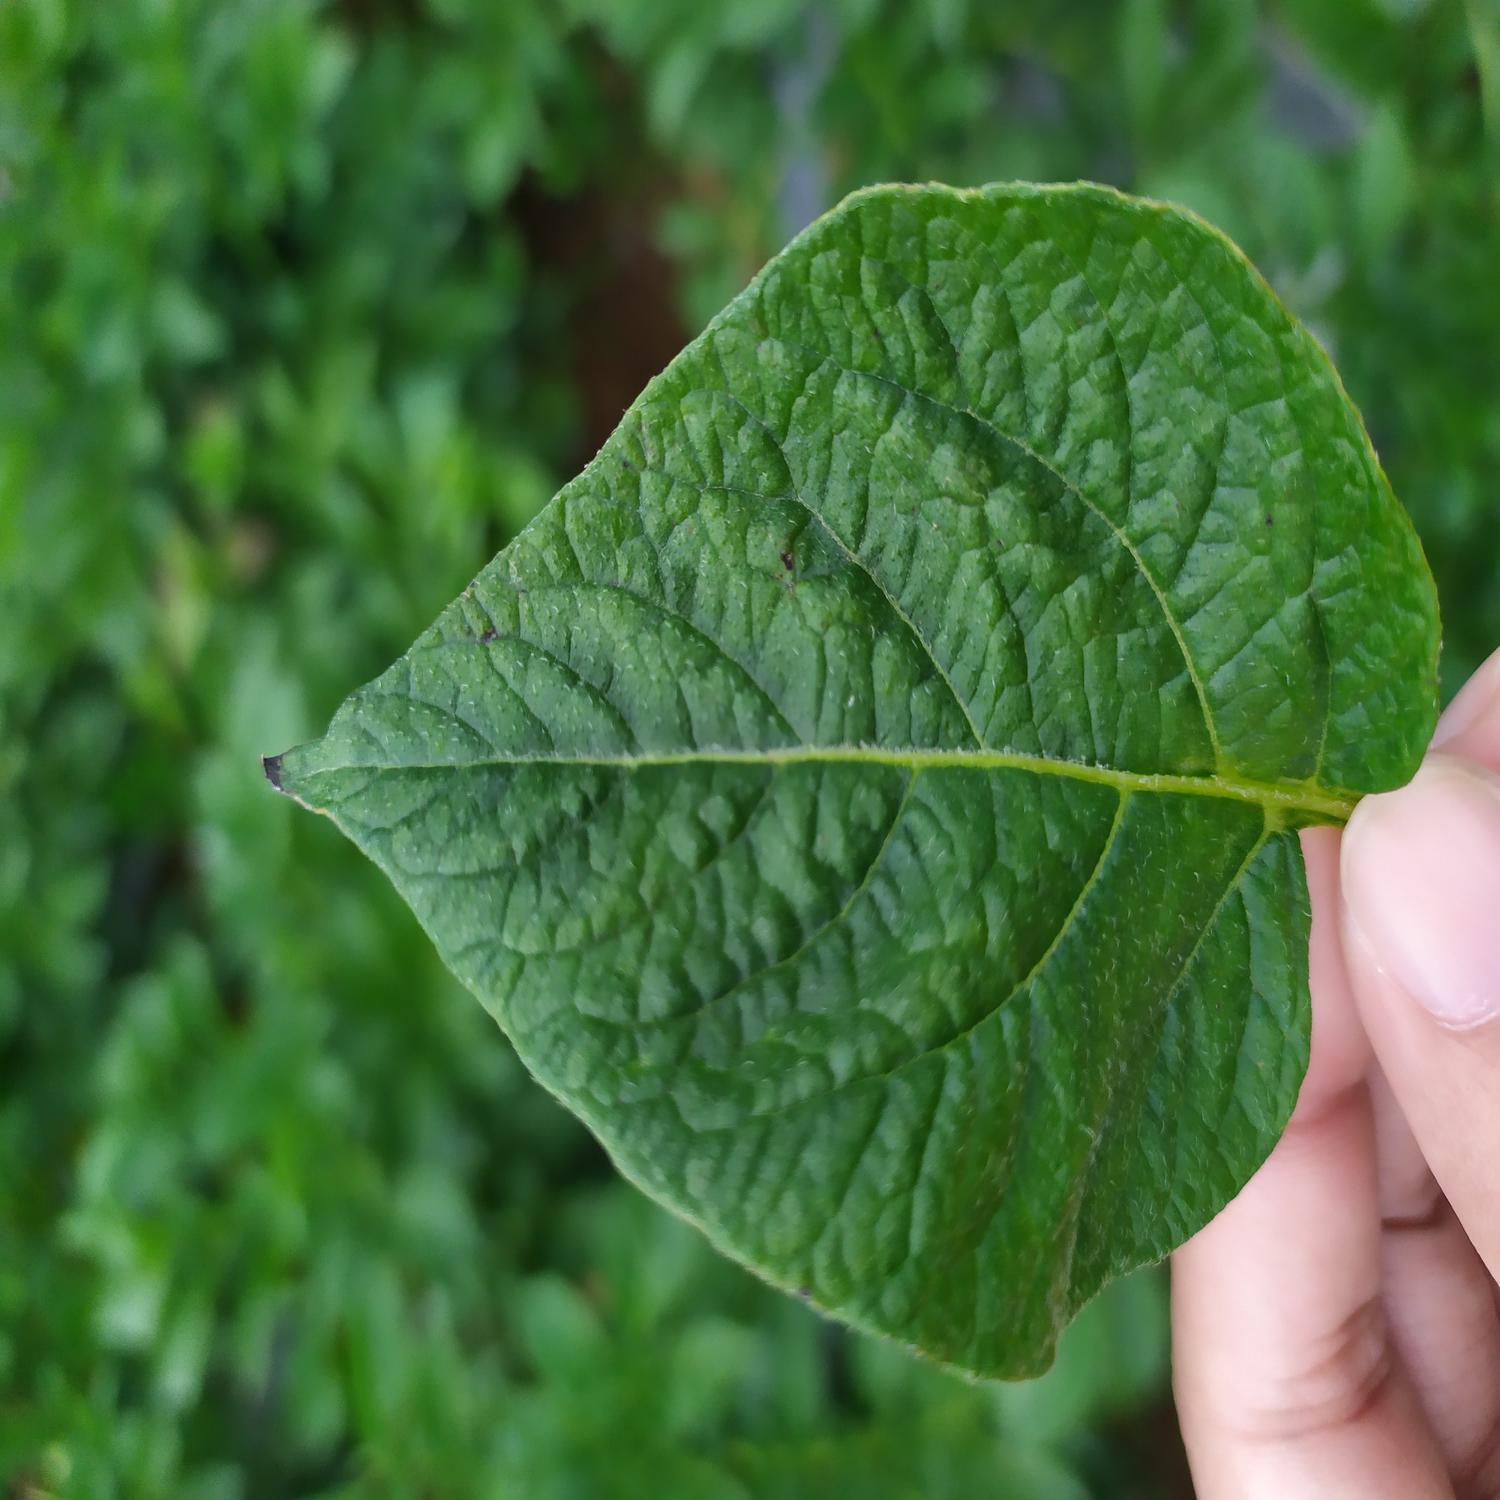
Label: Virus